Cell-mediated immunity

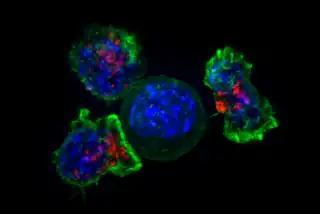
Immunofluorescence micrograph of three cytotoxic T cells (outer three) surrounding a cancer cell. Lytic granules (red) are secreted at the contact site, killing the target. Cytotoxic T cells are powerful agents of cellular immunity.

Cellular immunity, also known as cell-mediated immunity, is an immune response that does not rely on the production of antibodies. Rather, cell-mediated immunity is the activation of phagocytes, antigen-specific cytotoxic T-lymphocytes, and the release of various cytokines in response to an antigen.